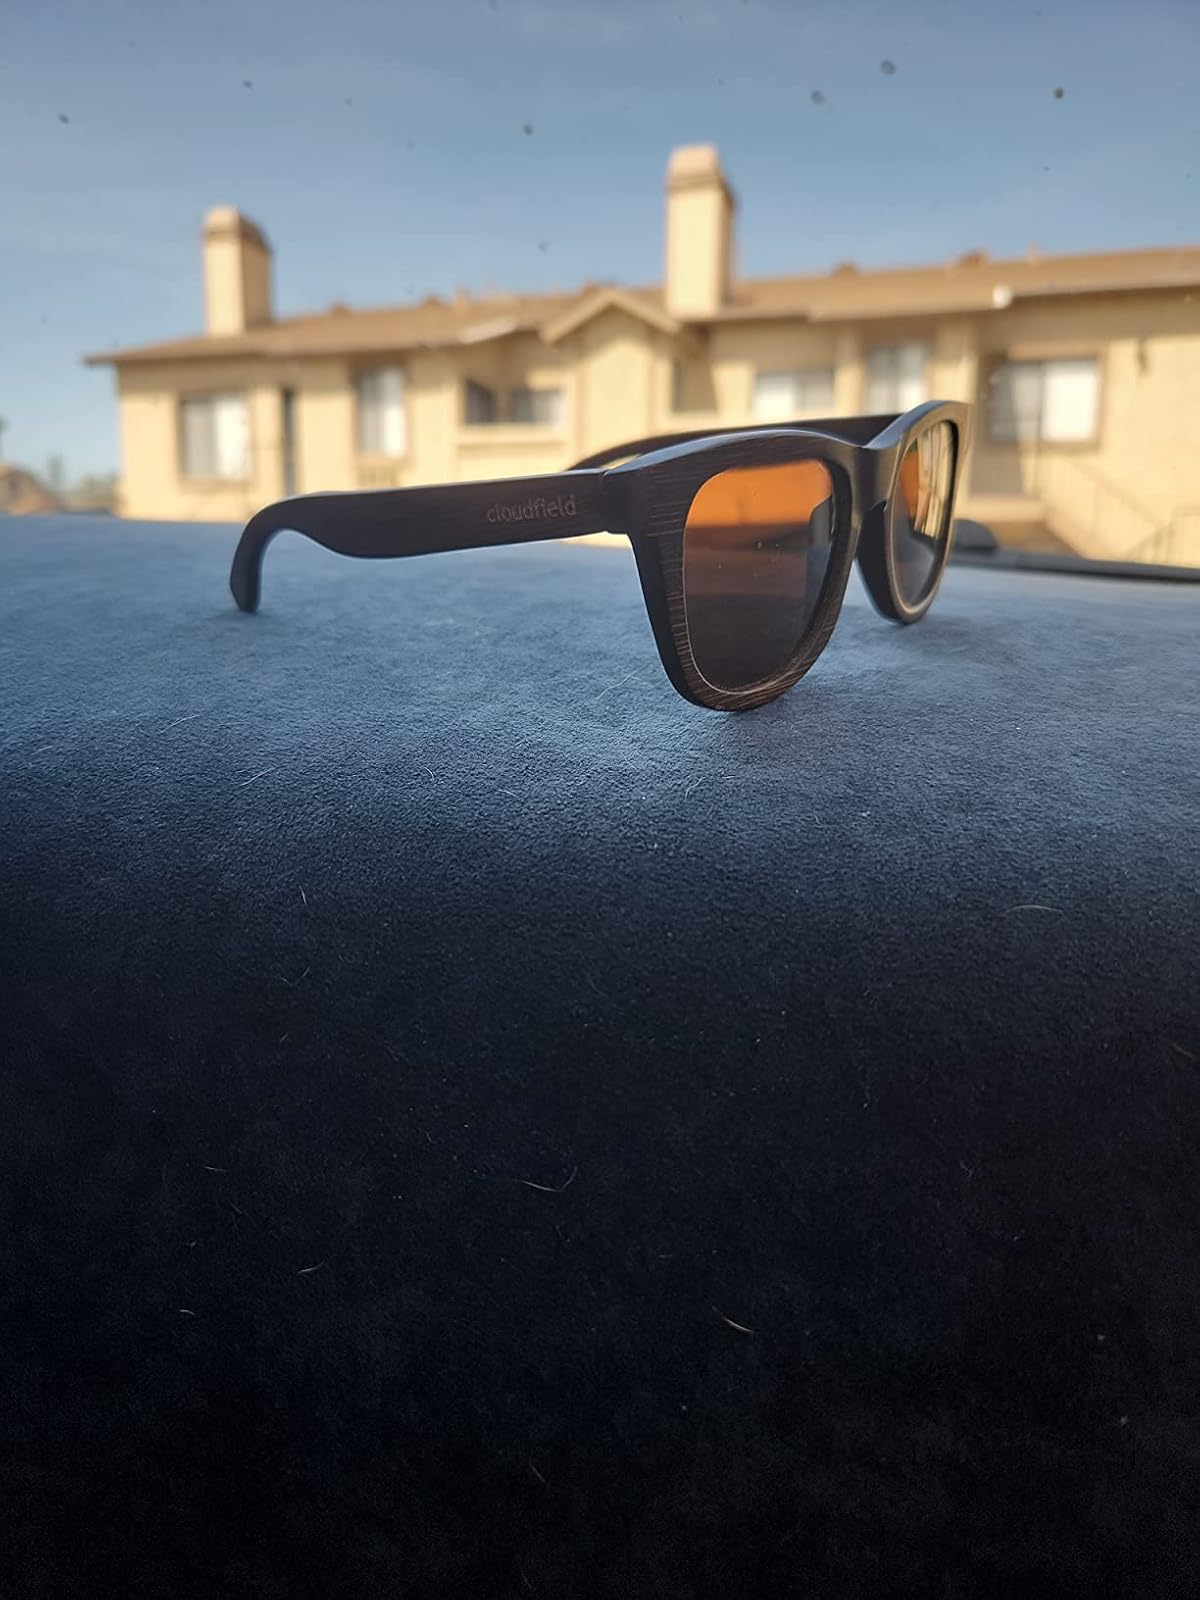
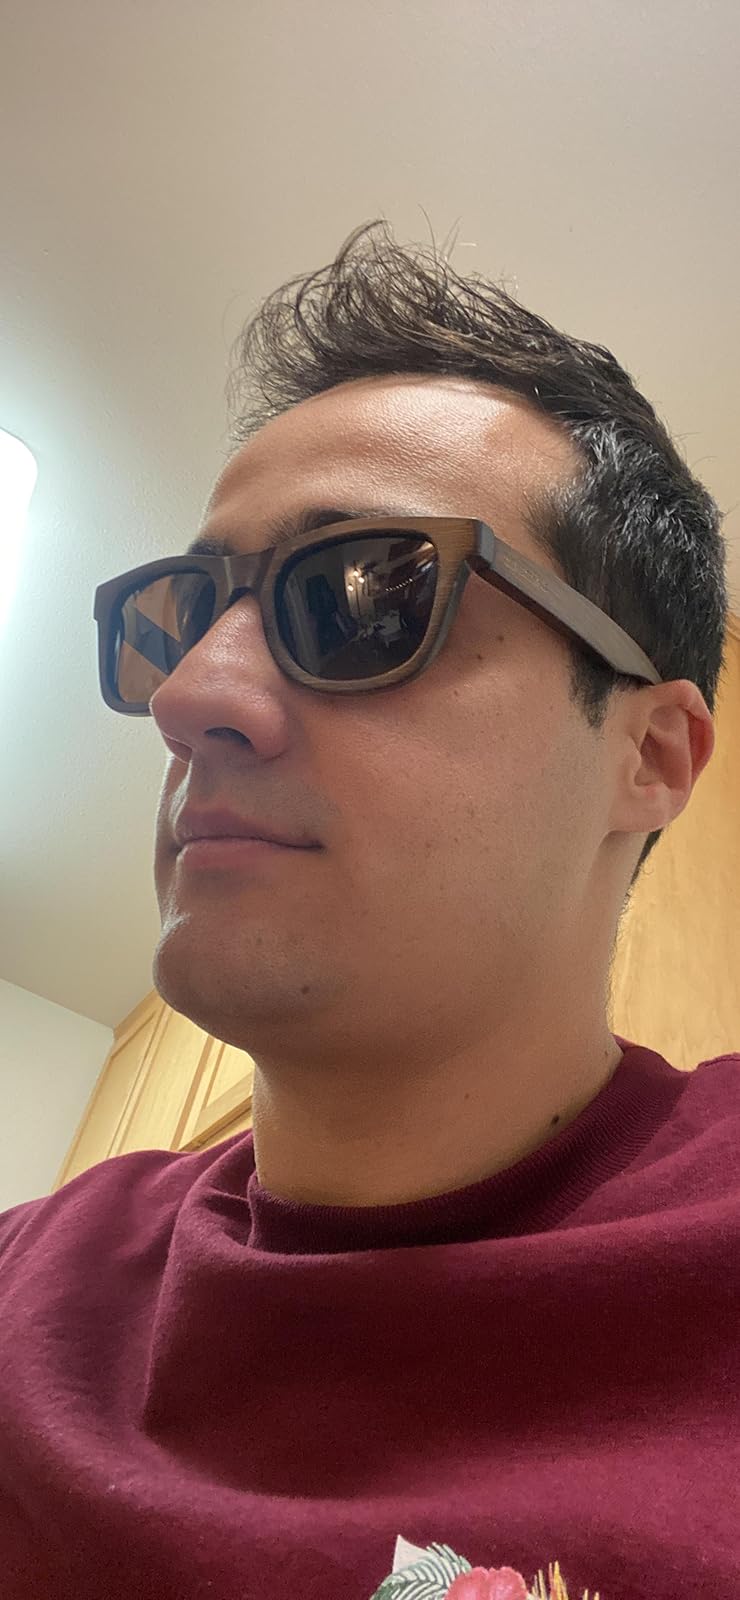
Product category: accessories_sunglasses
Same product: yes